Ladder Logic

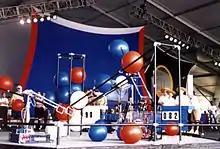
Robots scoring balls in Ladder Logic.

In two-minute matches, the three robots and human players score points by putting rubber balls into the center goal and along the rails. The balls are color-coded to identify team ownership. Human players are not allowed onto the field, but they may hand balls to the robots or throw balls directly into the center goal. At the end of the match, each ball on the upper third of the ladder is worth three points, a ball on the middle third of the ladder is worth two points, and a ball on the lower third of the ladder is worth one point. Each ball in the center goal will double a team's score. The winner of the match is the team with the highest score.